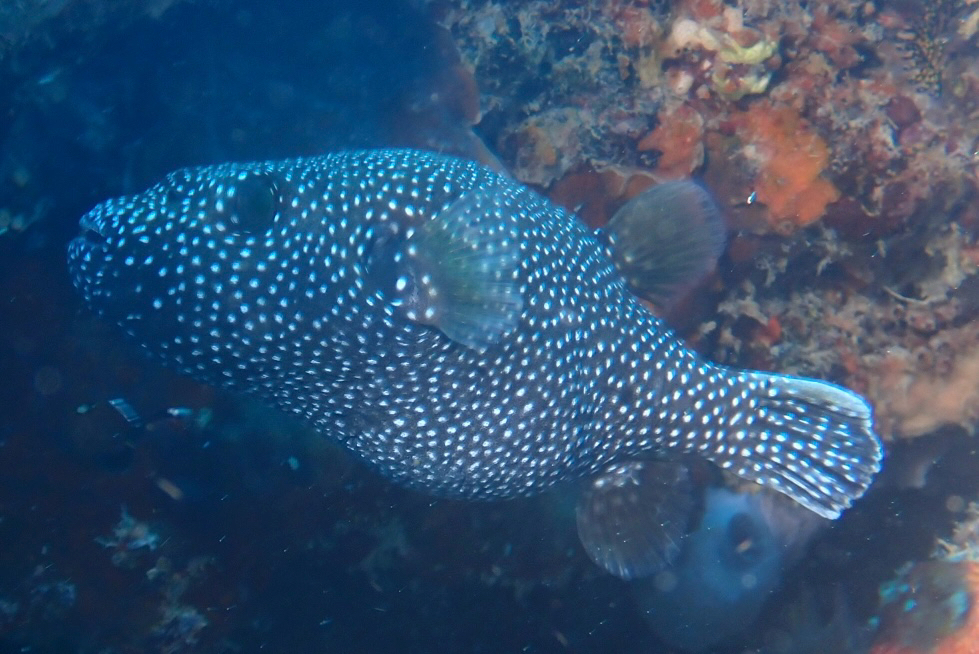
Arothron meleagris (Guineafowl Puffer)